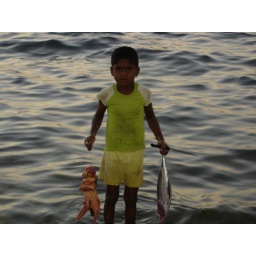
a boy helping in cleaning the fish .